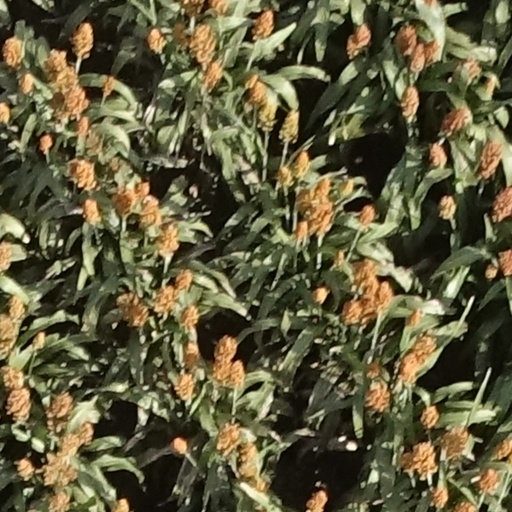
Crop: sorghum